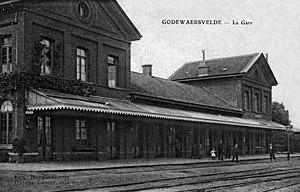
Bâtiment voyageurs et intérieur de la gare frontière de Godewaersvelde vers 1900.
Godewaersvelde est une commune française située dans le département du Nord, en région Hauts-de-France.
La gare de Godewaersvelde, était une gare ferroviaire française, de la ligne d'Hazebrouck à Boeschepe. C'était une gare frontière située sur le territoire de la commune de Godewaersvelde, dans le département du Nord et la région Hauts-de-France.
La ligne d'Hazebrouck à Boeschepe est une ancienne ligne ferroviaire française à voie unique qui reliait la gare d'Hazebrouck à la gare frontière de Godewaersvelde près de la frontière à Boeschepe, où la ligne était prolongée par la ligne belge 69 de Y Courtrai-Ouest à Abeele qui rejoignait la gare de Poperinge avant de se diriger vers celle de Courtrai. La ligne est déclassée et les installations sont déposées d'Hazebrouck à la frontière et la ligne belge de la frontière à Poperinge.